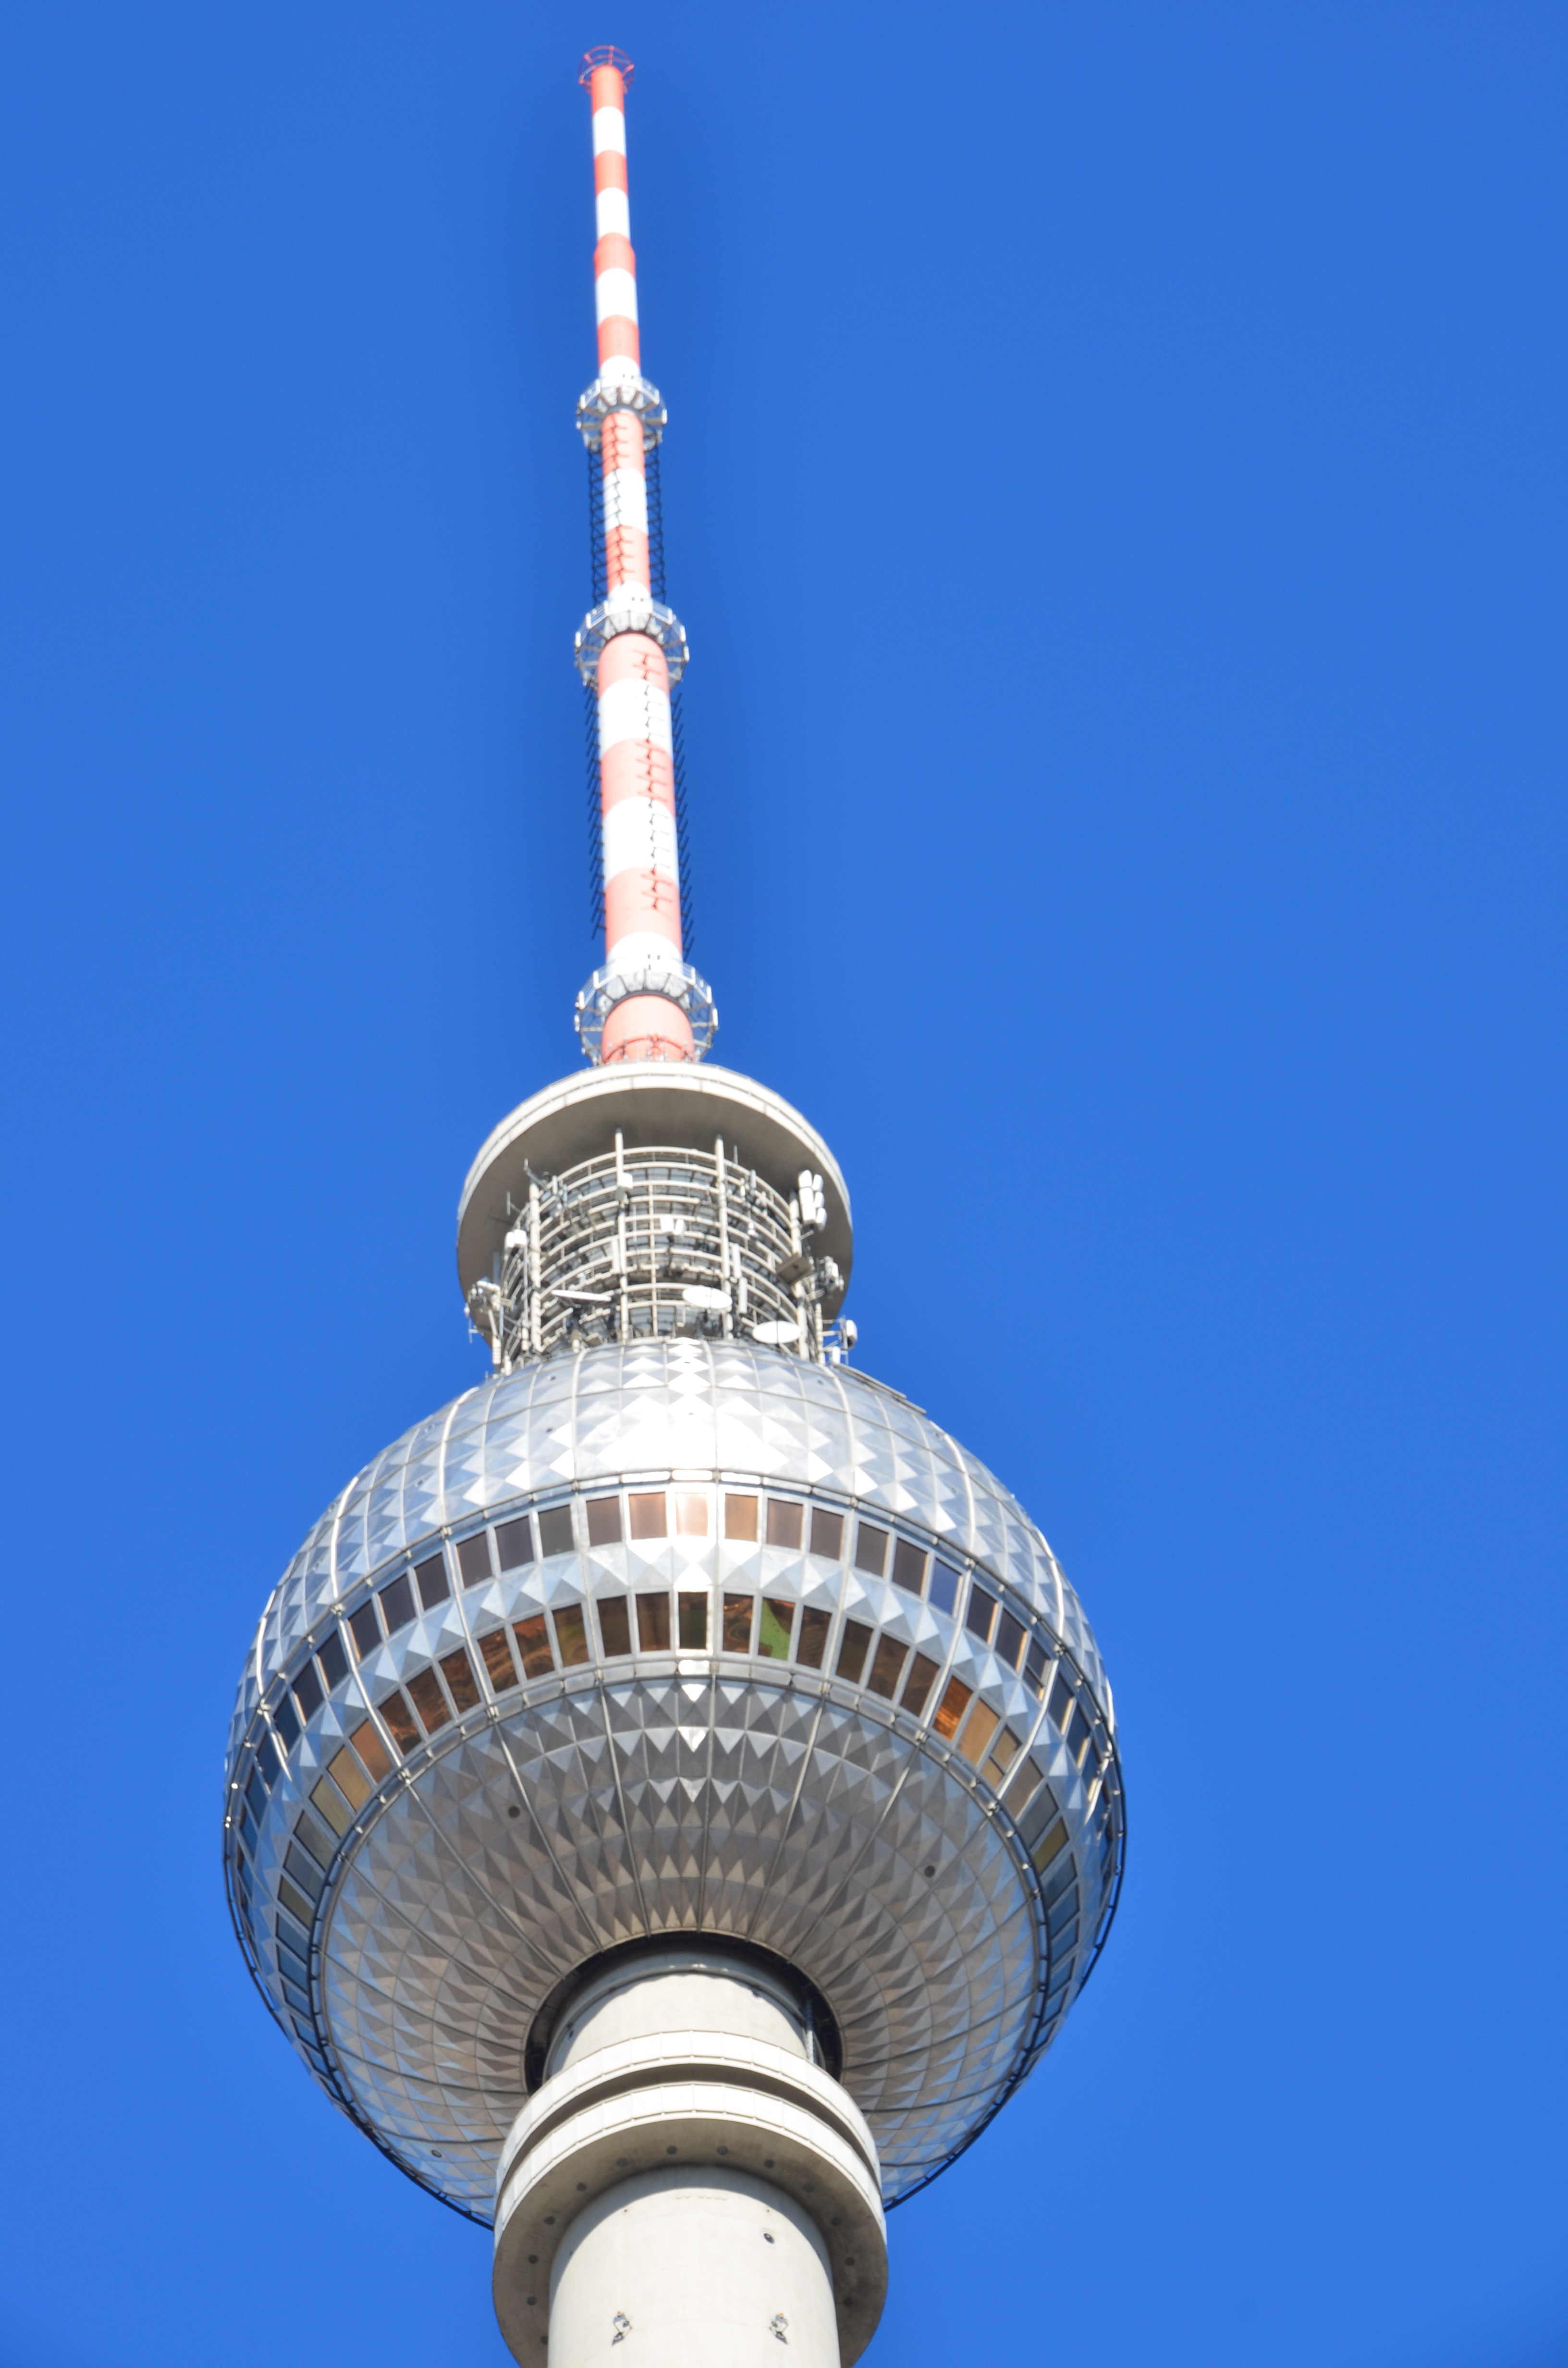
architecture, spiral, landmark, lighting, places of interest, berlin, tv tower